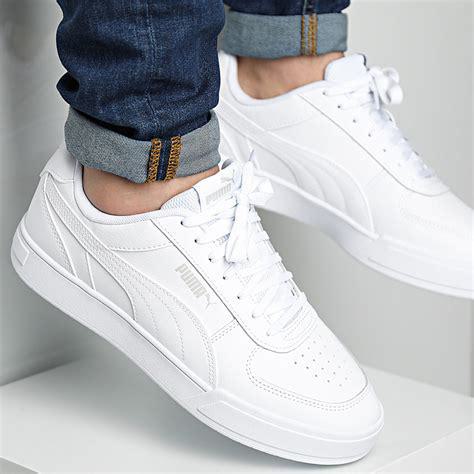
Brand: Puma
Model: Caven